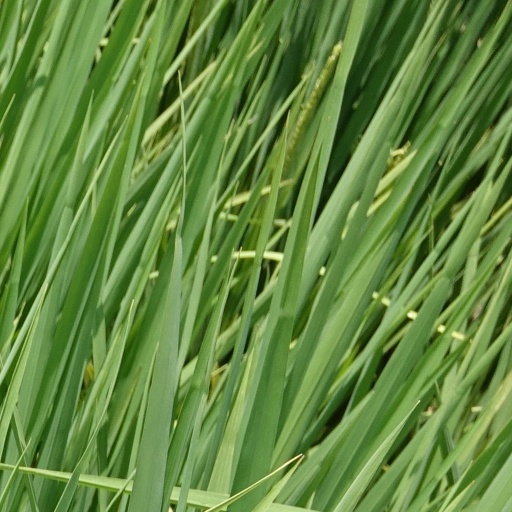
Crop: rice